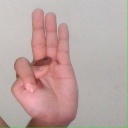
अक्षर: भ